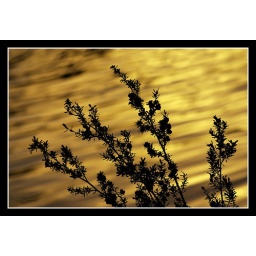
A native Heath silhouetted against the golden sunset glow on the water of thefast flowing Huon River.